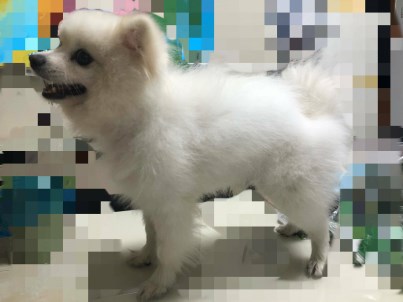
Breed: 1936-n000005-Pomeranian